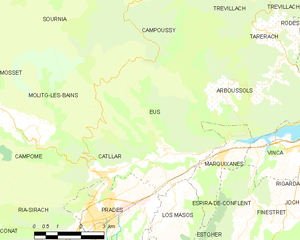
Eus
Kort over kommunen
Kort over kommunen
Eus er en by og kommune i departementet Pyrénées-Orientales i Sydfrankrig.